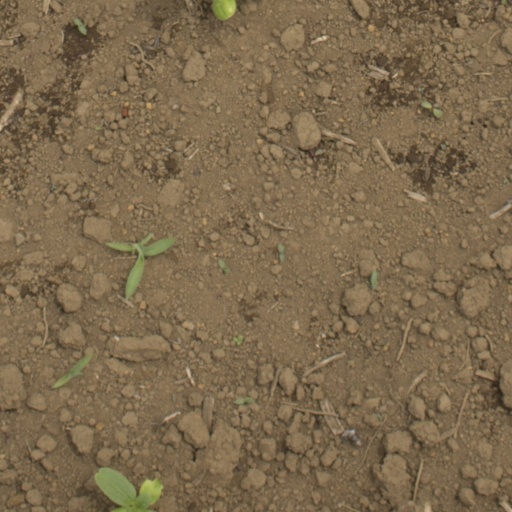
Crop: Jerusalem artichoke